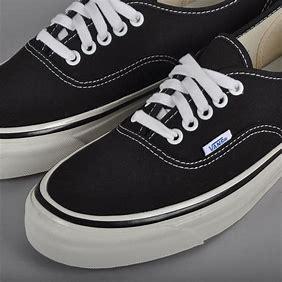
Brand: Vans
Model: Anaheim Factory Authentic 44 DX